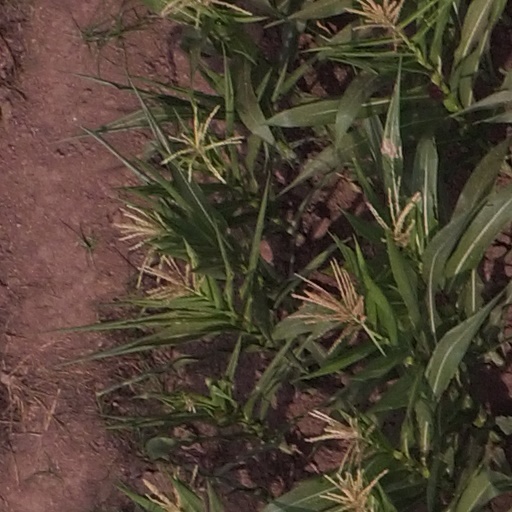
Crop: maize; corn